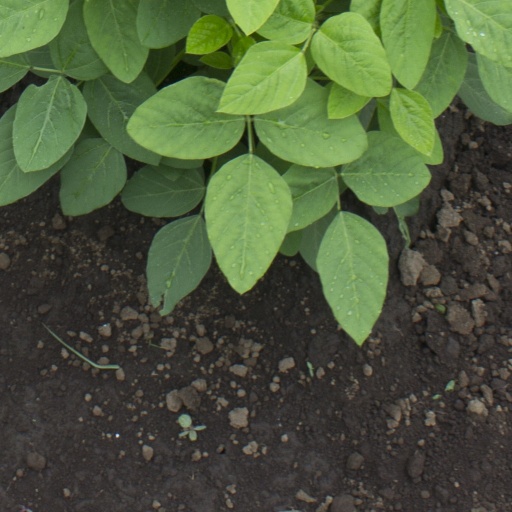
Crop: soybean